Piers Handling

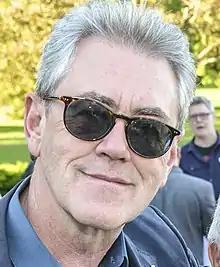
Piers Handling at the 2017 CFC Annual Garden Party

Piers Handling (born 1949) is the former CEO and executive director of the Toronto International Film Festival, and former director of the Canadian Film Institute.